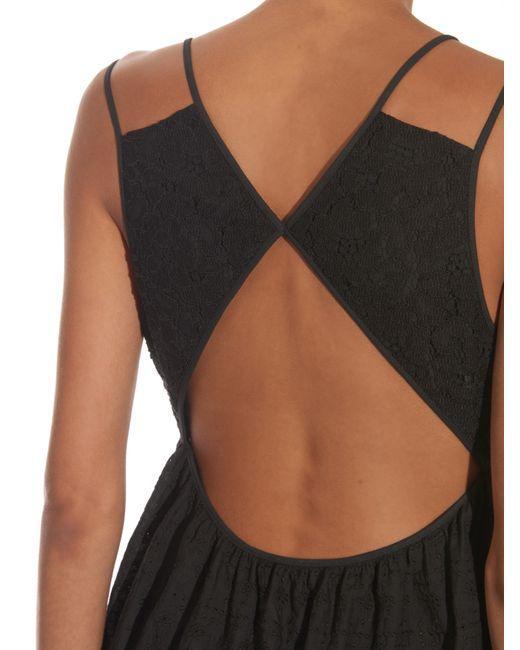
Partywear baumwollschwarzes Top für Damen